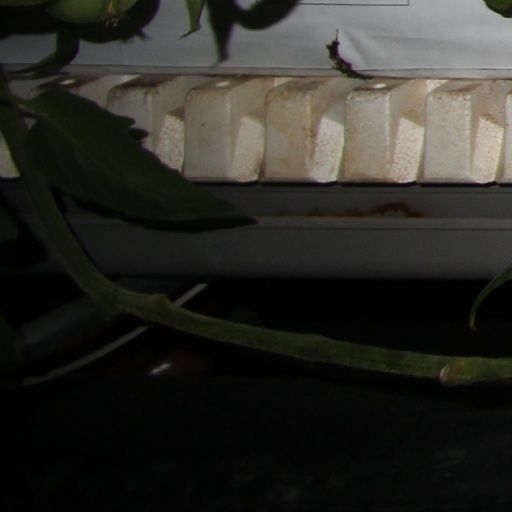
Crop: tomato